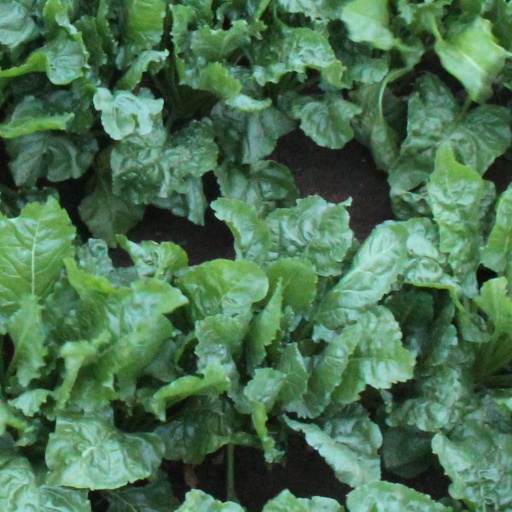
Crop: sugar beet